Mae de la Concha

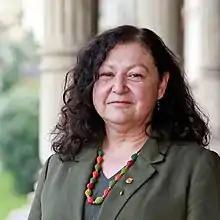
de la Concha in 2021

María Asunción Jacoba Pía de la Concha García-Mauriño, known as Mae de la Concha (born 25 July 1954), is a Spanish bookseller and politician. She was regional minister of agriculture, fisheries and food of the government of the Balearic Islands. She was a member of Congress of Deputies from 2016 to 2019. From October 2017 to December 2021 she also served as secretary-general of the Balearic branch of Podemos. She was acting President of the Balearic Islands from 19 June to 7 July 2023.